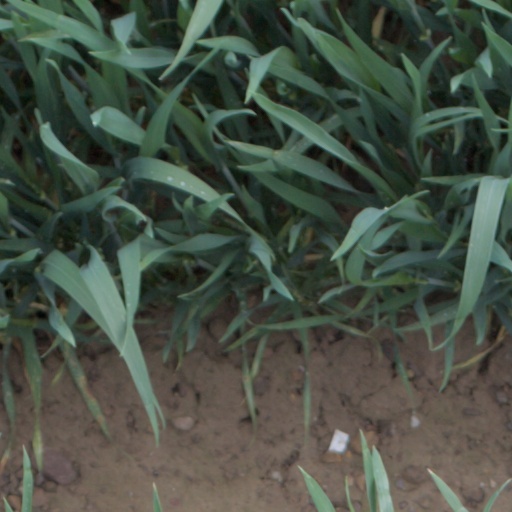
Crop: wheat